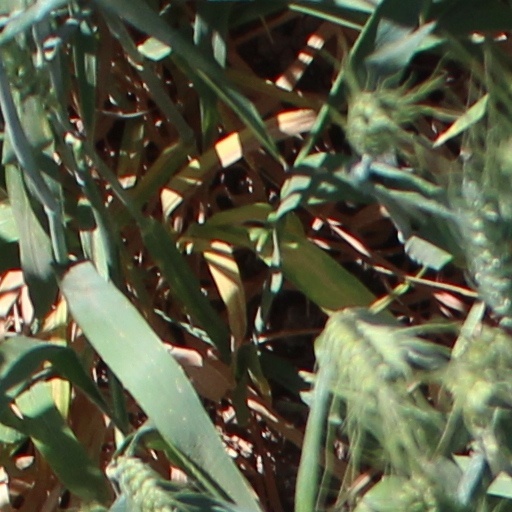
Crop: wheat